Hanwha Life Esports

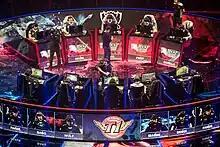
KOO Tigers in the 2015 World Finals

At the World Championship, KOO Tigers finished 2nd in their group with a 4–2 record and advanced to the bracket round. They defeated KT Rolster 3 to 1 in the quarter-finals. On 24 October 2015 they made a clean sweep, 3 to 0, against Fnatic in the semi-finals. The team finished second after losing with a 1–3 record to SK Telecom T1 in the final on 31 October 2015.